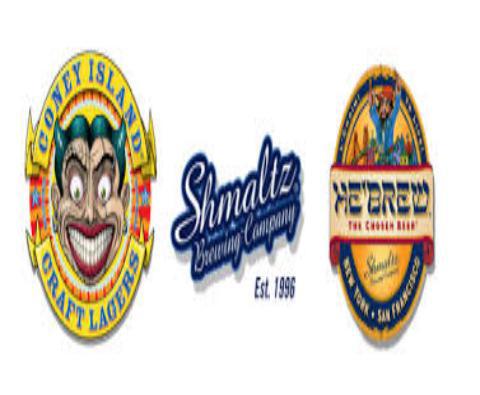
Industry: Food